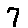
Label: 7